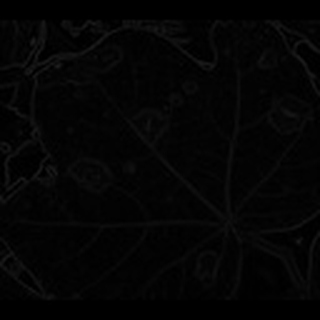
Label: cotton_target_spot